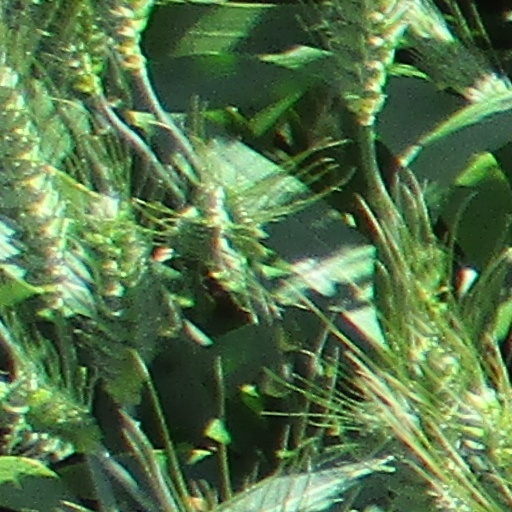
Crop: wheat